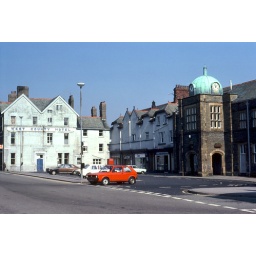
When I lived in Millom to the age of twelve. the clock tower then was about twice the height .